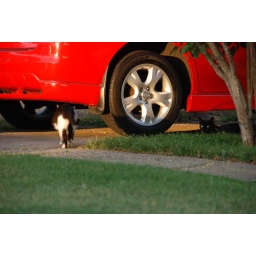
Two cats near car